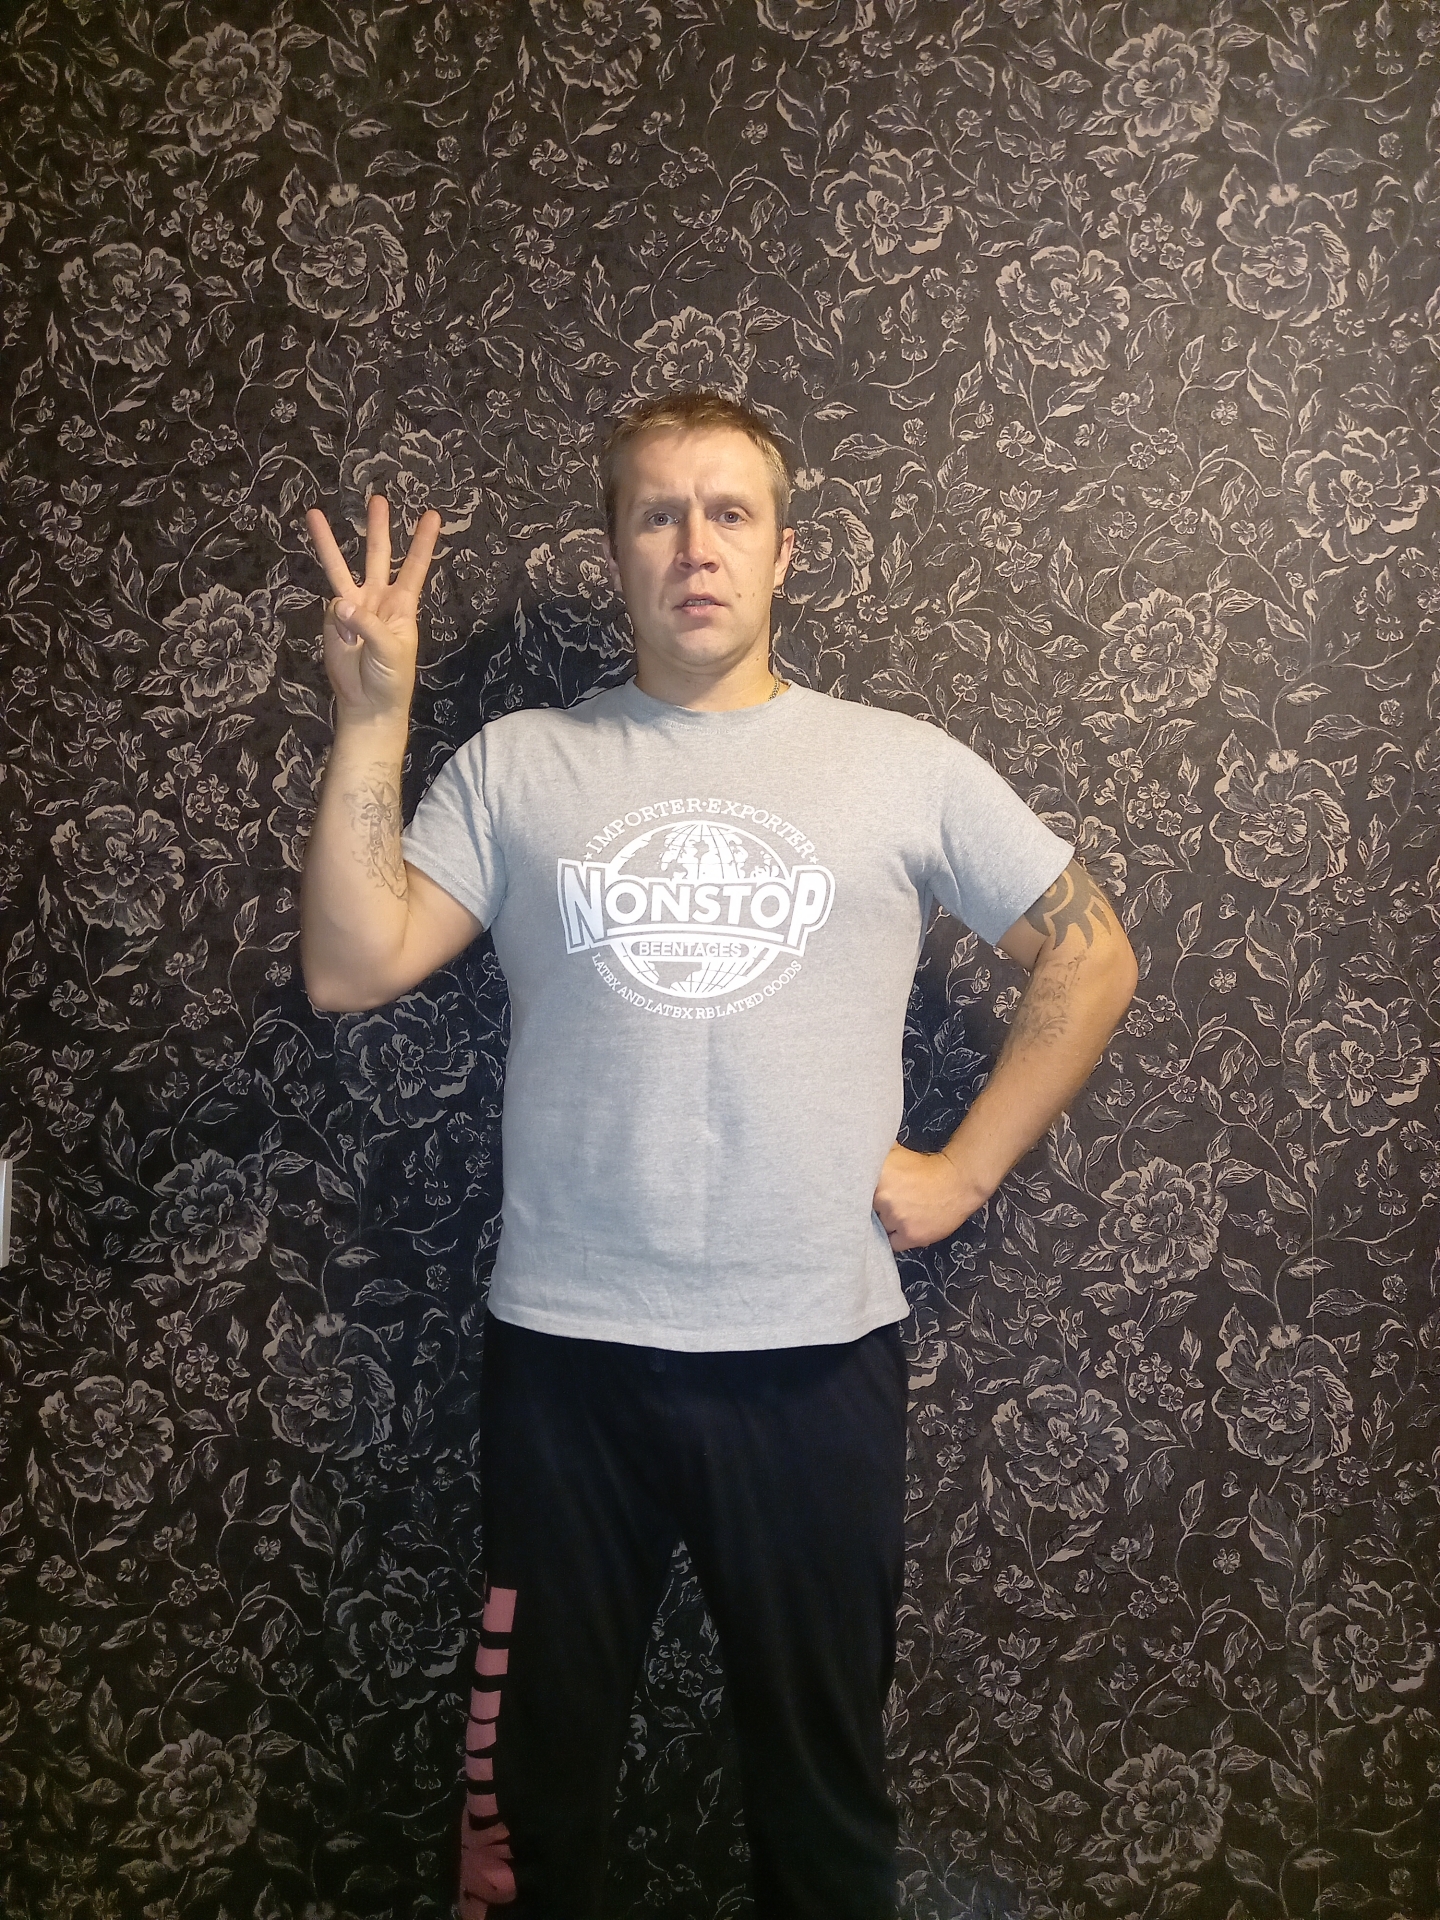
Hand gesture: three